France–Ireland relations

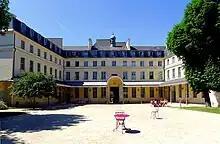
Former Irish College in Paris (Present day Irish Cultural Centre)

France and Ireland have a long history of relations given the proximity between Ireland and France. There has always been migration back and forth between the two since ancient times. In 1578, the Irish College in Paris was established as a Catholic school to train Irish students. In 1689, France supported Ireland during the Williamite War to restore King James II of England to the throne. After the Treaty of Limerick, for the next hundred years, the French Army would include an Irish Brigade in its army. The Irish who fought for France (and other foreign nations) would come to be known as "Wild Geese". Many Irish soldiers also traveled and served with the French in the exploration and colonization of New France.